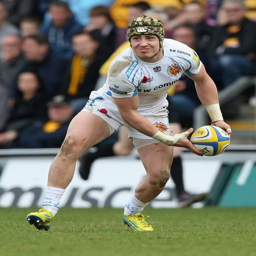
athlete passes the ball during the match .